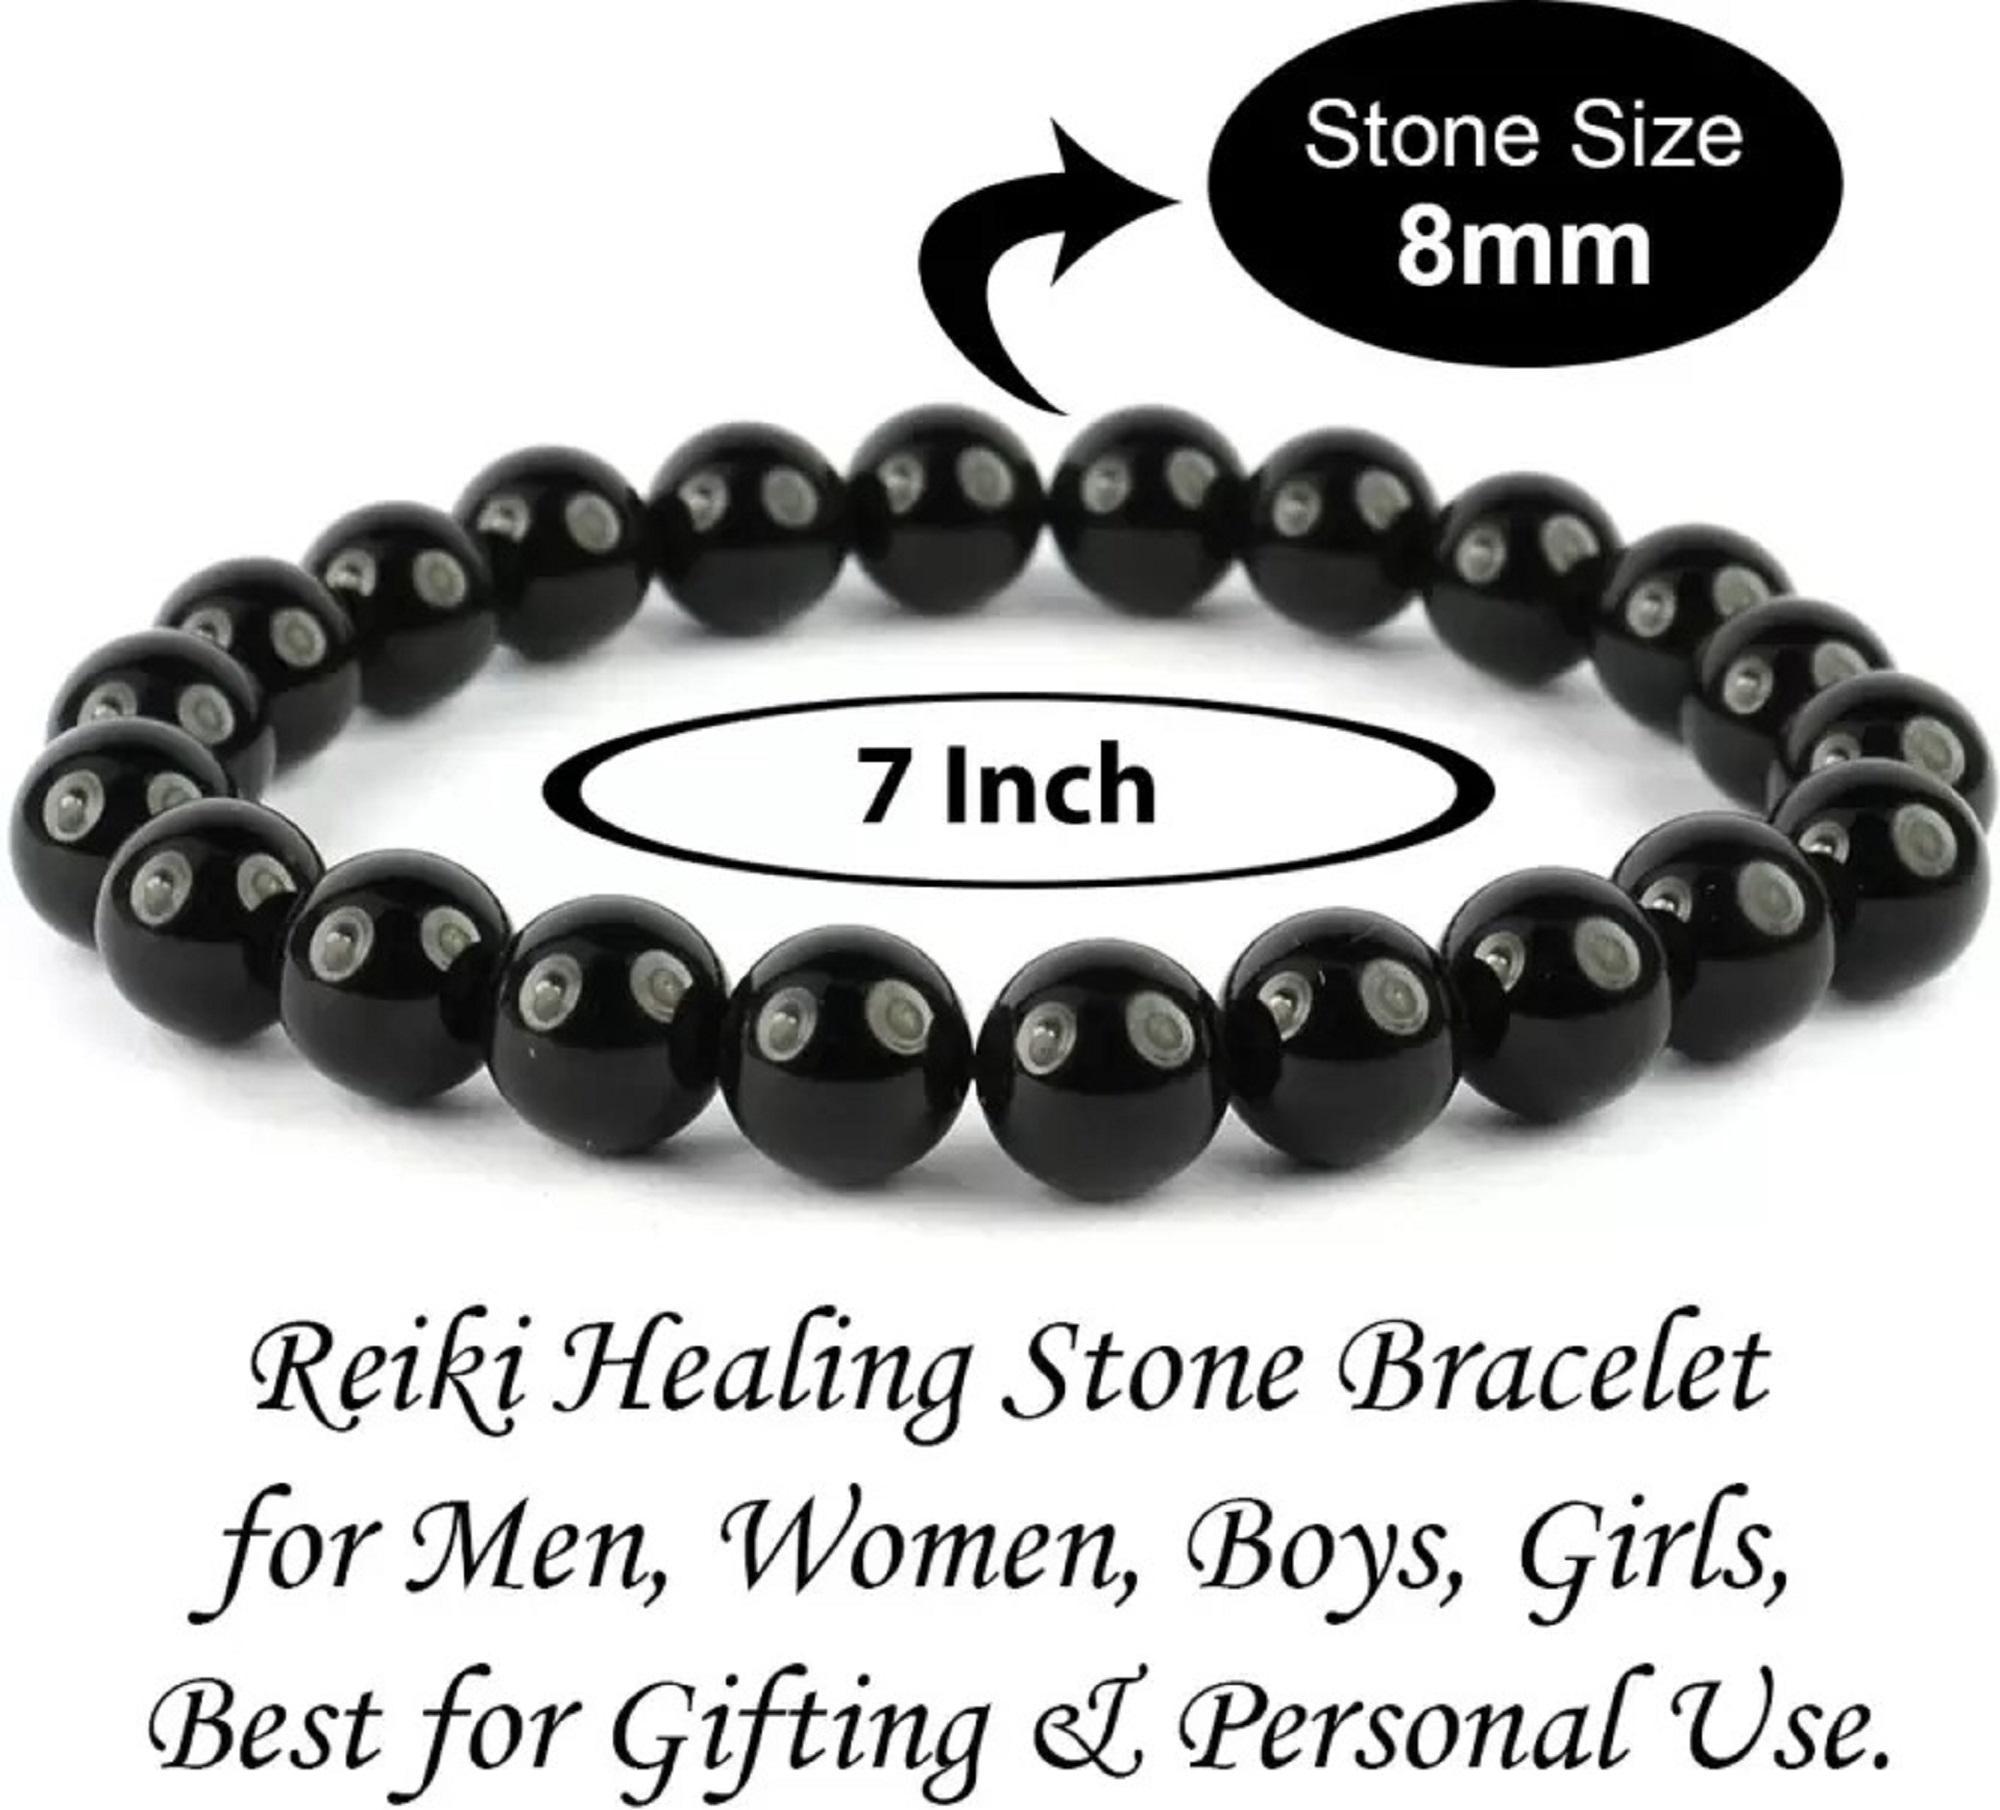
Rudrakshi Craft Black Stone Crystal Beads Agate Crystal Bracelet Set (Set of 2)
Type: Bracelets & Bangles
Brand: Rudrakshi Craft
Price: Rs. 1099
Black Stone Crystal Beads Agate Crystal Bracelet Set (Set of 2)
Features: A symbol for timeless existence and eternity, our Infinity Bracelet is delicately crafted and finished with utmost care. It embodies traditional workmanship and contemporary touch,Infinity Zircon Bracelets for Men, Women and Couples. Handmade with infinity charms and black thread,Care instructions:- In order to keep your lovely jewelry in perfect condition, we always advise keeping items out of contact with any chemicals, strong perfumes or water,Department Name: Unisex-Adult